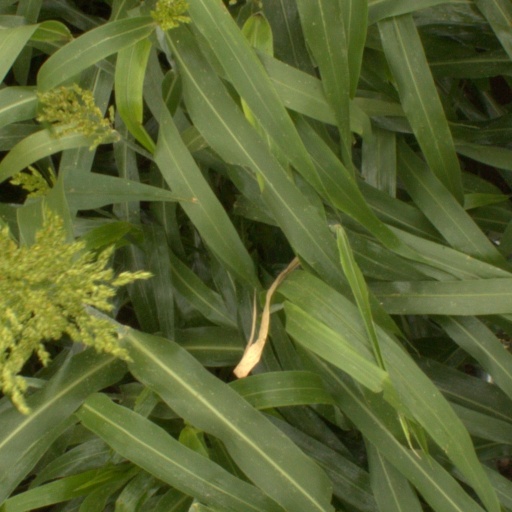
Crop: sorghum